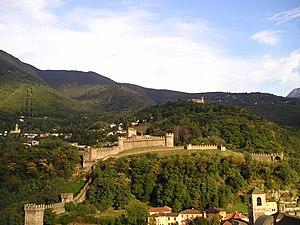
Bellinzone, Suisse